History of Chinese Australians

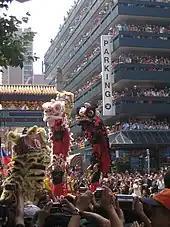
Chinese New Year Melbourne's Chinatown

In WW2 the Darwin branch of the KMT was a valuable source of information for Chinese Australians. Chinese Australians also showed the support for the republic with monetary donations. In 1913 Chinese Australians, Chinese New Zealanders and others in the Chinese diaspora in the Pacific donated £36,000 to China. A letter of thank you to the Chinese Australians from the Finance Minister of the Republic is on display at the Golden Dragon Museum.